Swedish emigration to the United States

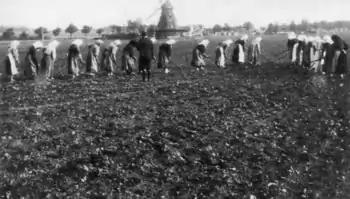
Female laborers at a late-19th-century Swedish sugar beet plantation. Sugar production remained non-mechanized and labor-intensive with low wages throughout the 19th century, fuelling the workers' dream of American opportunity and modern agricultural machinery.

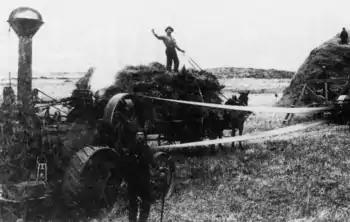
Steam-driven threshing machine near Hallock, Minnesota, 1882

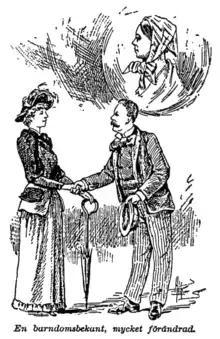
"A childhood acquaintance, much changed": the simple young Swedish peasant women's rapid growth in sophistication in the United States.

Swedish emigration to the United States reached its height in the 1870–1900 era. The size of the Swedish-American community in 1865 is estimated at 25,000 people, a figure soon to be surpassed by the "yearly" Swedish immigration. By 1890, the U.S. census reported a Swedish-American population of nearly 800,000, with immigration peaking in 1869 and again in 1887. Most of this influx settled in the North. The great majority of them had been peasants in the old country, pushed away from Sweden by disastrous crop failures and pulled towards the United States by the cheap land resulting from the 1862 Homestead Act. Most immigrants became pioneers, clearing and cultivating the virgin land of the Midwest and extending the pre-Civil War settlements further west, into Kansas and Nebraska. Once sizable Swedish farming communities had formed on the prairie, the greatest impetus for further peasant migration came through personal contacts. The iconic "America-letter" to relatives and friends at home spoke directly from a position of trust and shared background, carrying immediate conviction. At the height of migration, familial America-letters could lead to chain reactions which would all but depopulate some Swedish parishes, dissolving tightly knit communities which then re-assembled in the Midwest.